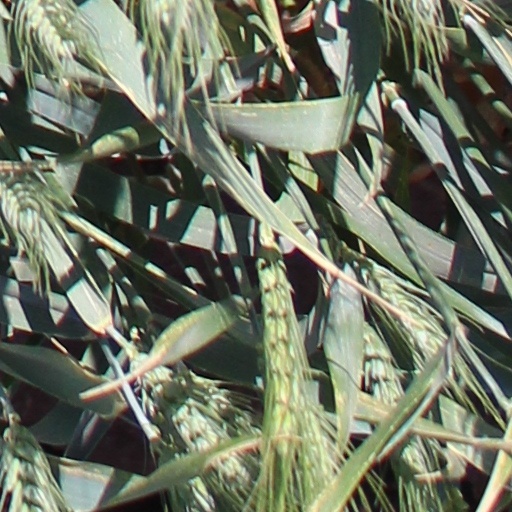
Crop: wheat